Nubarashen District

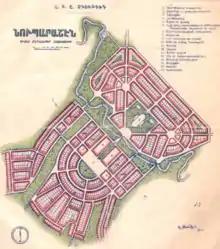
The original plan of Nubarashen, designed by Alexander Tamanian

For the fulfillment of the project, an amount of US$250,000 was envisaged to raise until April 30, 1931, in order to launch the project in the 25th anniversary of the AGBU organization. US$102,000 was donated from Armenians in New York City, and US$25,000 was received from Chicago. However, many of the Armenian wealthy donors became victims of the Great Depression of 1929. Thus, only US$153,000 was secured by the end of 1929.